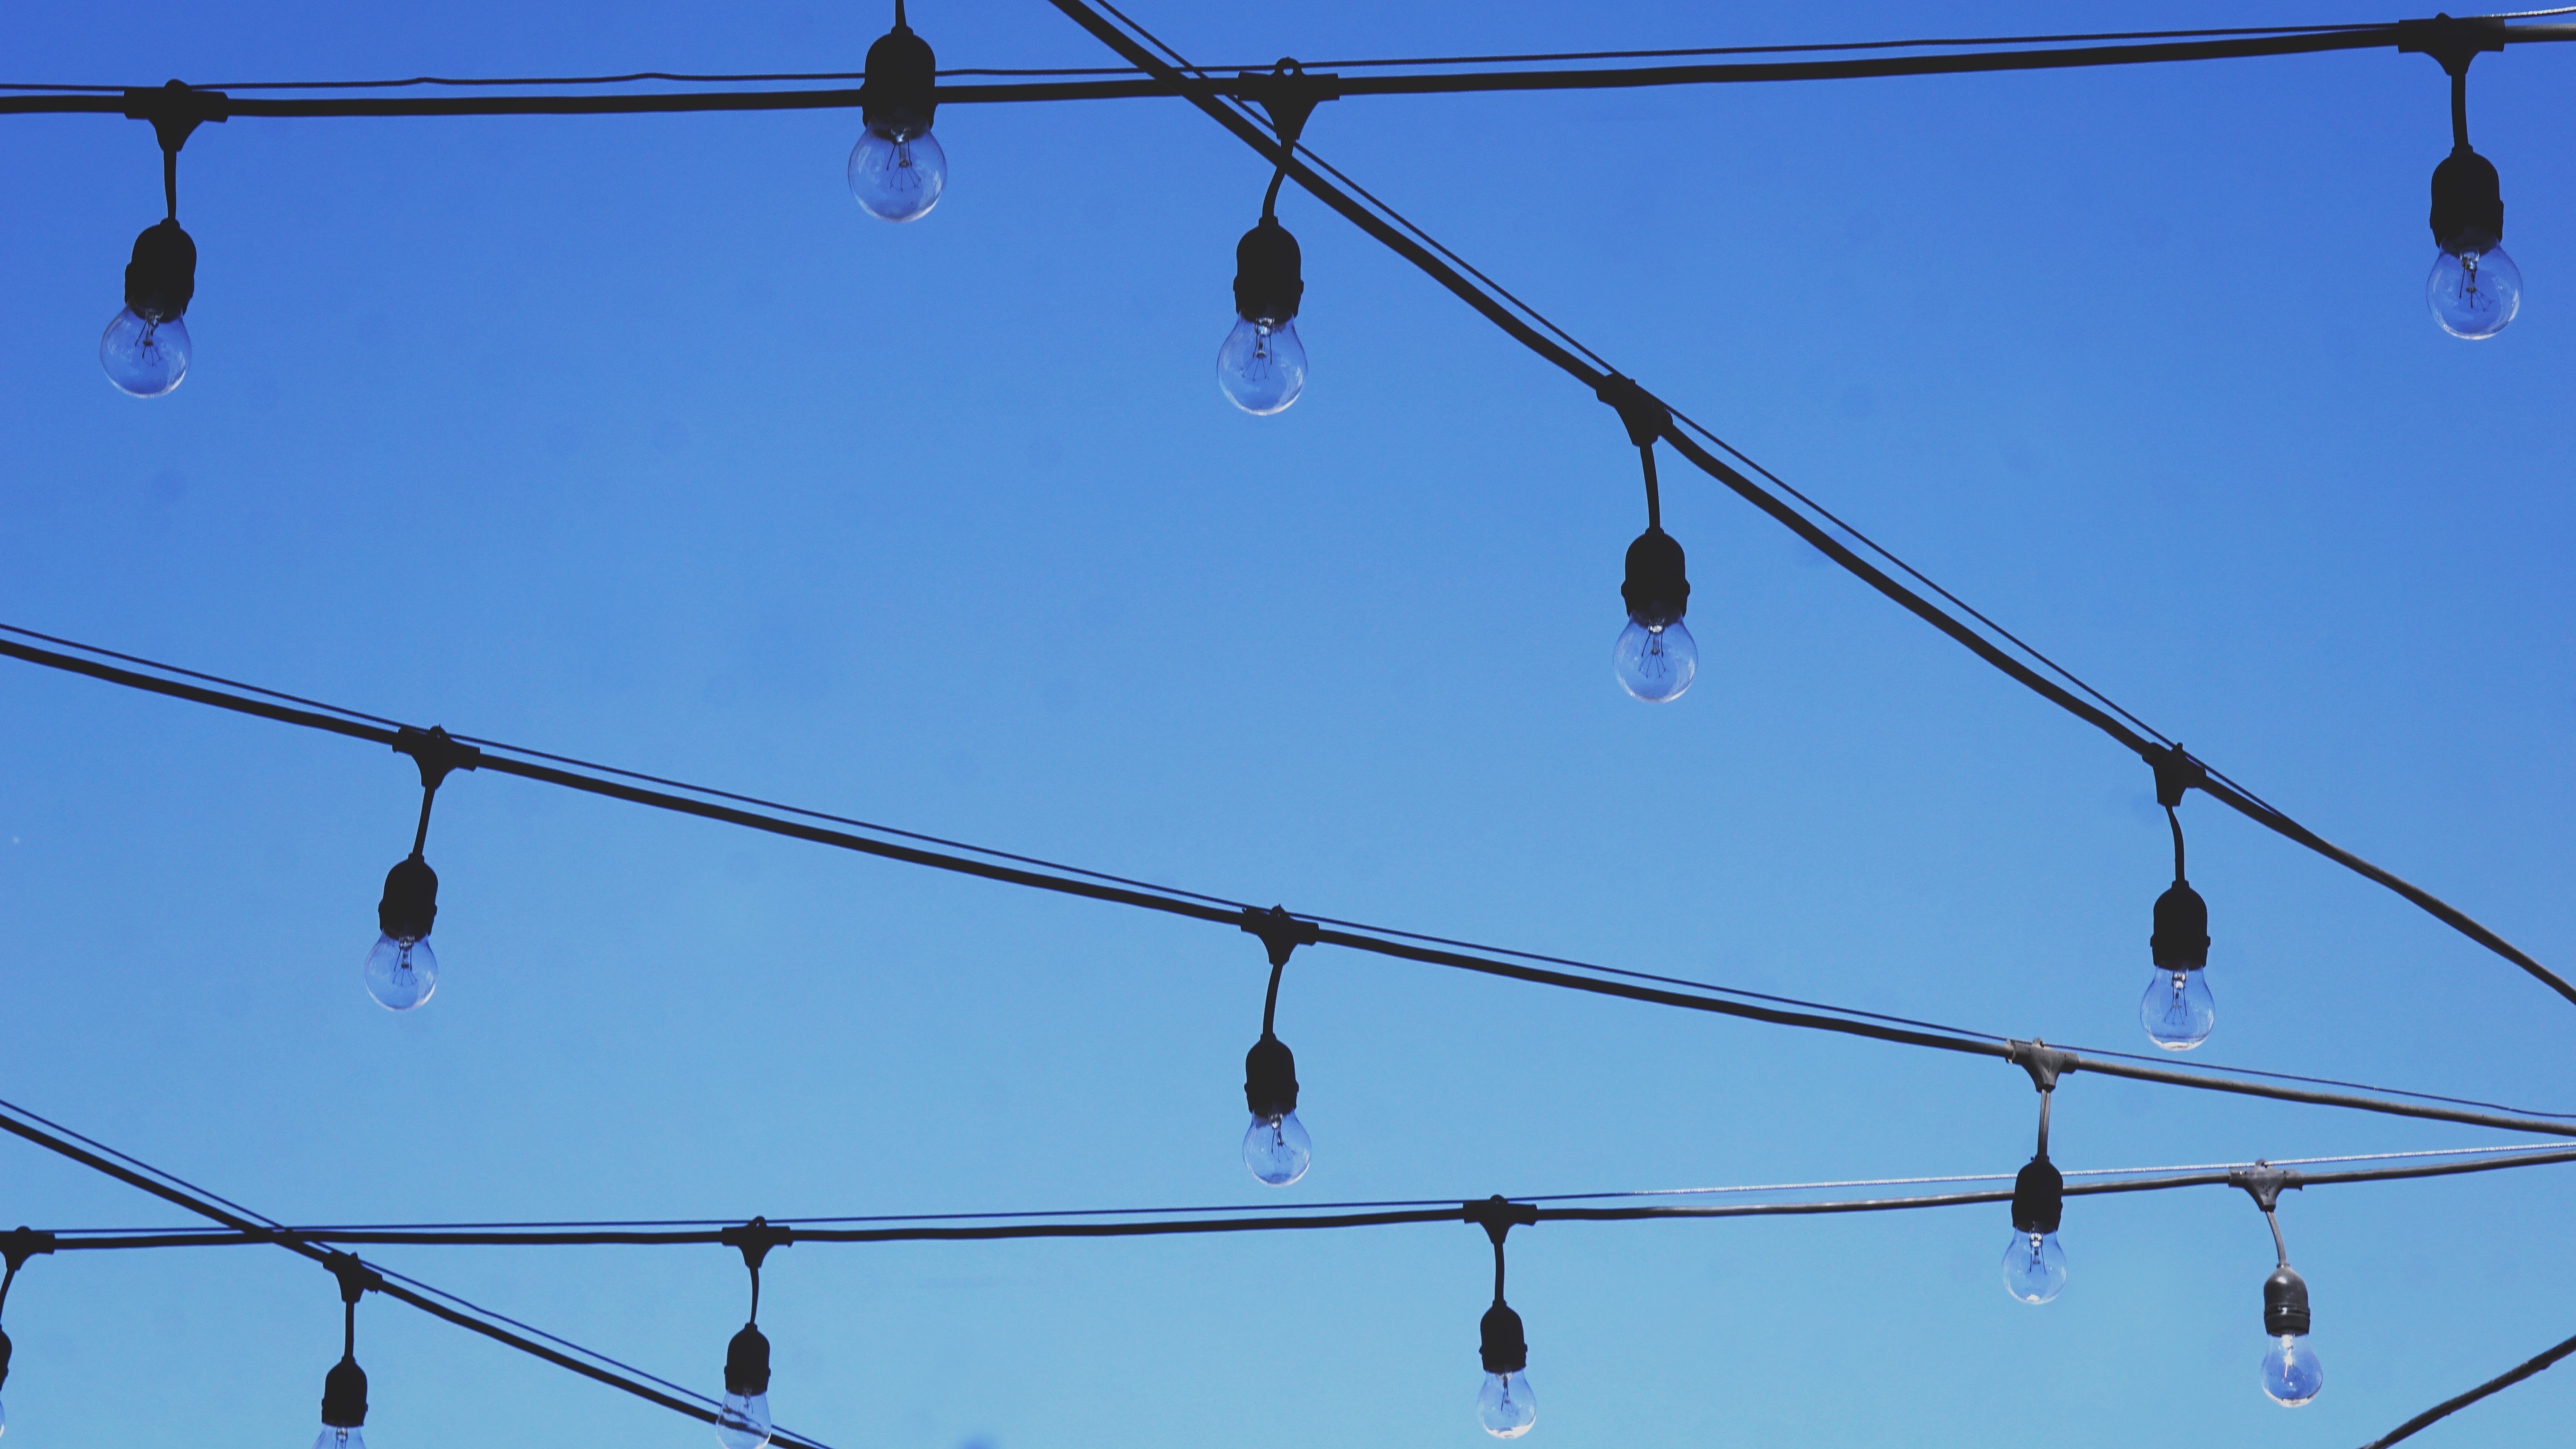
sky, line, mast, blue, street light, lighting, net, light fixture, shape, overhead power line